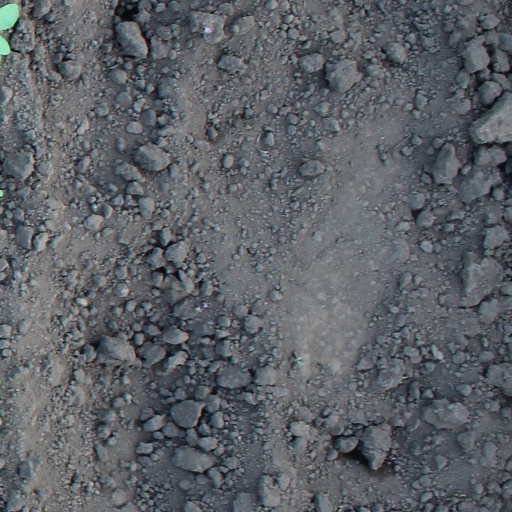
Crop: soybean